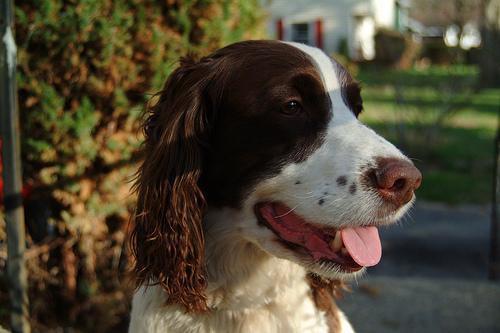
English_springer